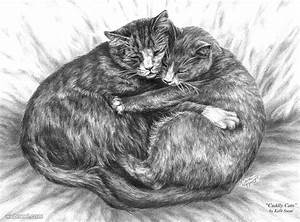
Label: gatto